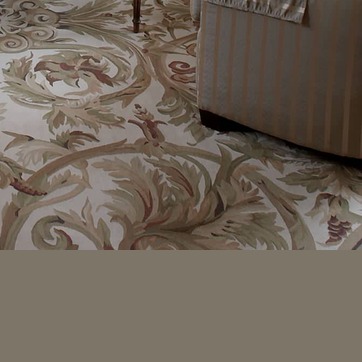
Material: carpet